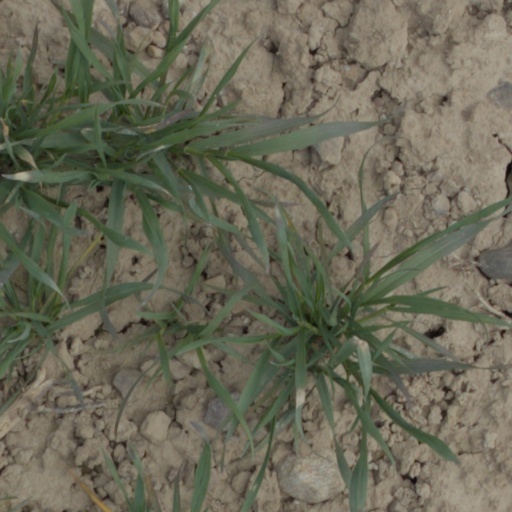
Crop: wheat